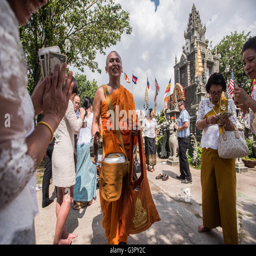
person receives food and money offerings during festival